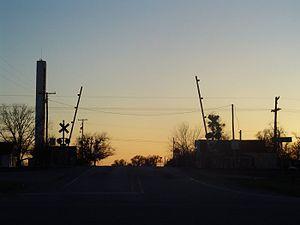
La ville de Buckholts est située dans le comté de Milam, dans l’État du Texas, aux États-Unis. Sa population s’élevait à 515 habitants lors du recensement de 2010, estimée à 519 habitants en 2016.